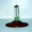
Label: lamp